Nick Collins (politician)

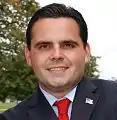
official portrait, 2011

Collins was first elected to the Massachusetts House of Representatives seat for the 4th Suffolk District in 2010. He has also served as chair of the Boston legislative delegation. Collins major legislative accomplishment in his first term was being a lead sponsor of the landmark Prescription Drug Monitoring bill signed into law by Deval Patrick on August 24, 2012.